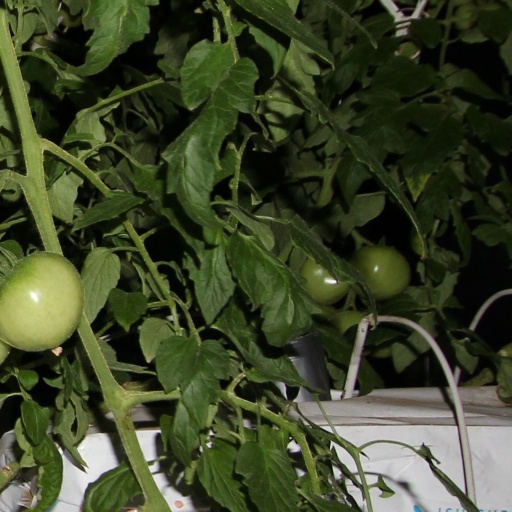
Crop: tomato